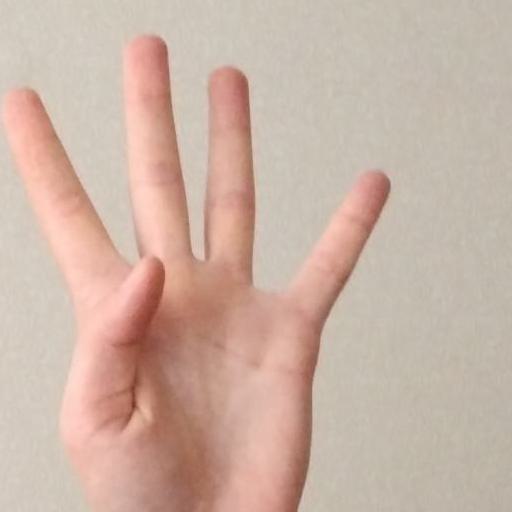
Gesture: four